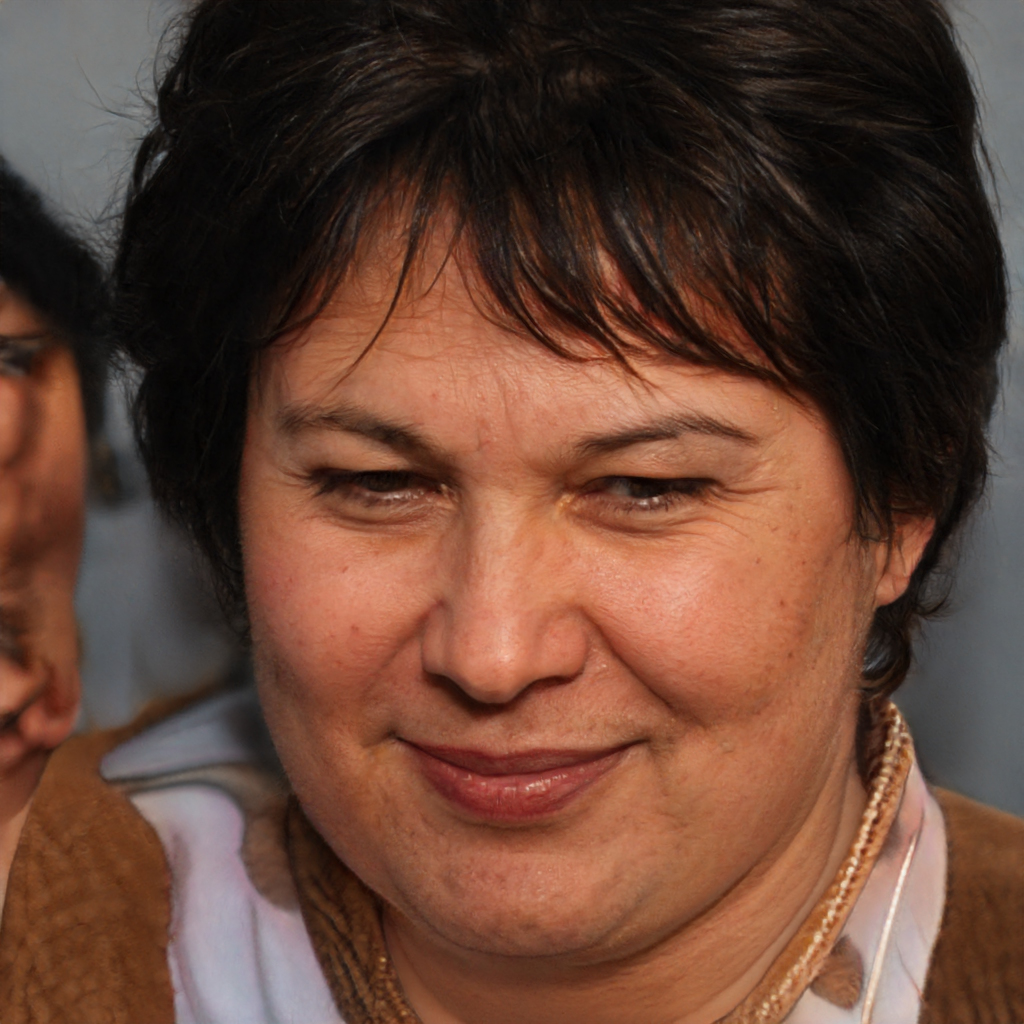
Portrait style: Real Portrait